Estelle Bernadotte

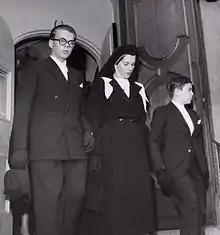
Bernadotte, with her two sons Folke (b. 1931) and Bertil (b. 1935), leaving for Folke Bernadotte's funeral. Picture taken at the entrance of the Bernadotte residence in Stockholm, September 26, 1948.

In May 1948, Estelle's husband Folke Bernadotte was appointed the United Nations' mediator in Palestine, the first official mediator in UN history. This appointment followed the immediate violence that followed the United Nations Partition Plan for Palestine and the subsequent unilateral Israeli Declaration of Independence. In this capacity, he succeeded in achieving an initial truce during the subsequent 1948 Arab–Israeli War and laid the groundwork for the United Nations Relief and Works Agency for Palestine Refugees in the Near East. The specific proposals showed the influence of the previously responsible British government, and to a lesser extent the U.S. government.